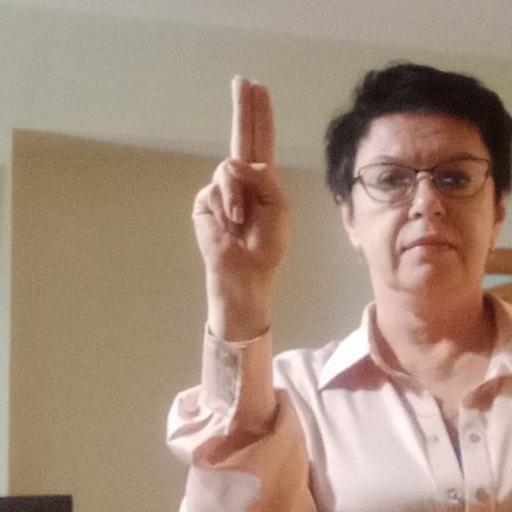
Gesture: two_up